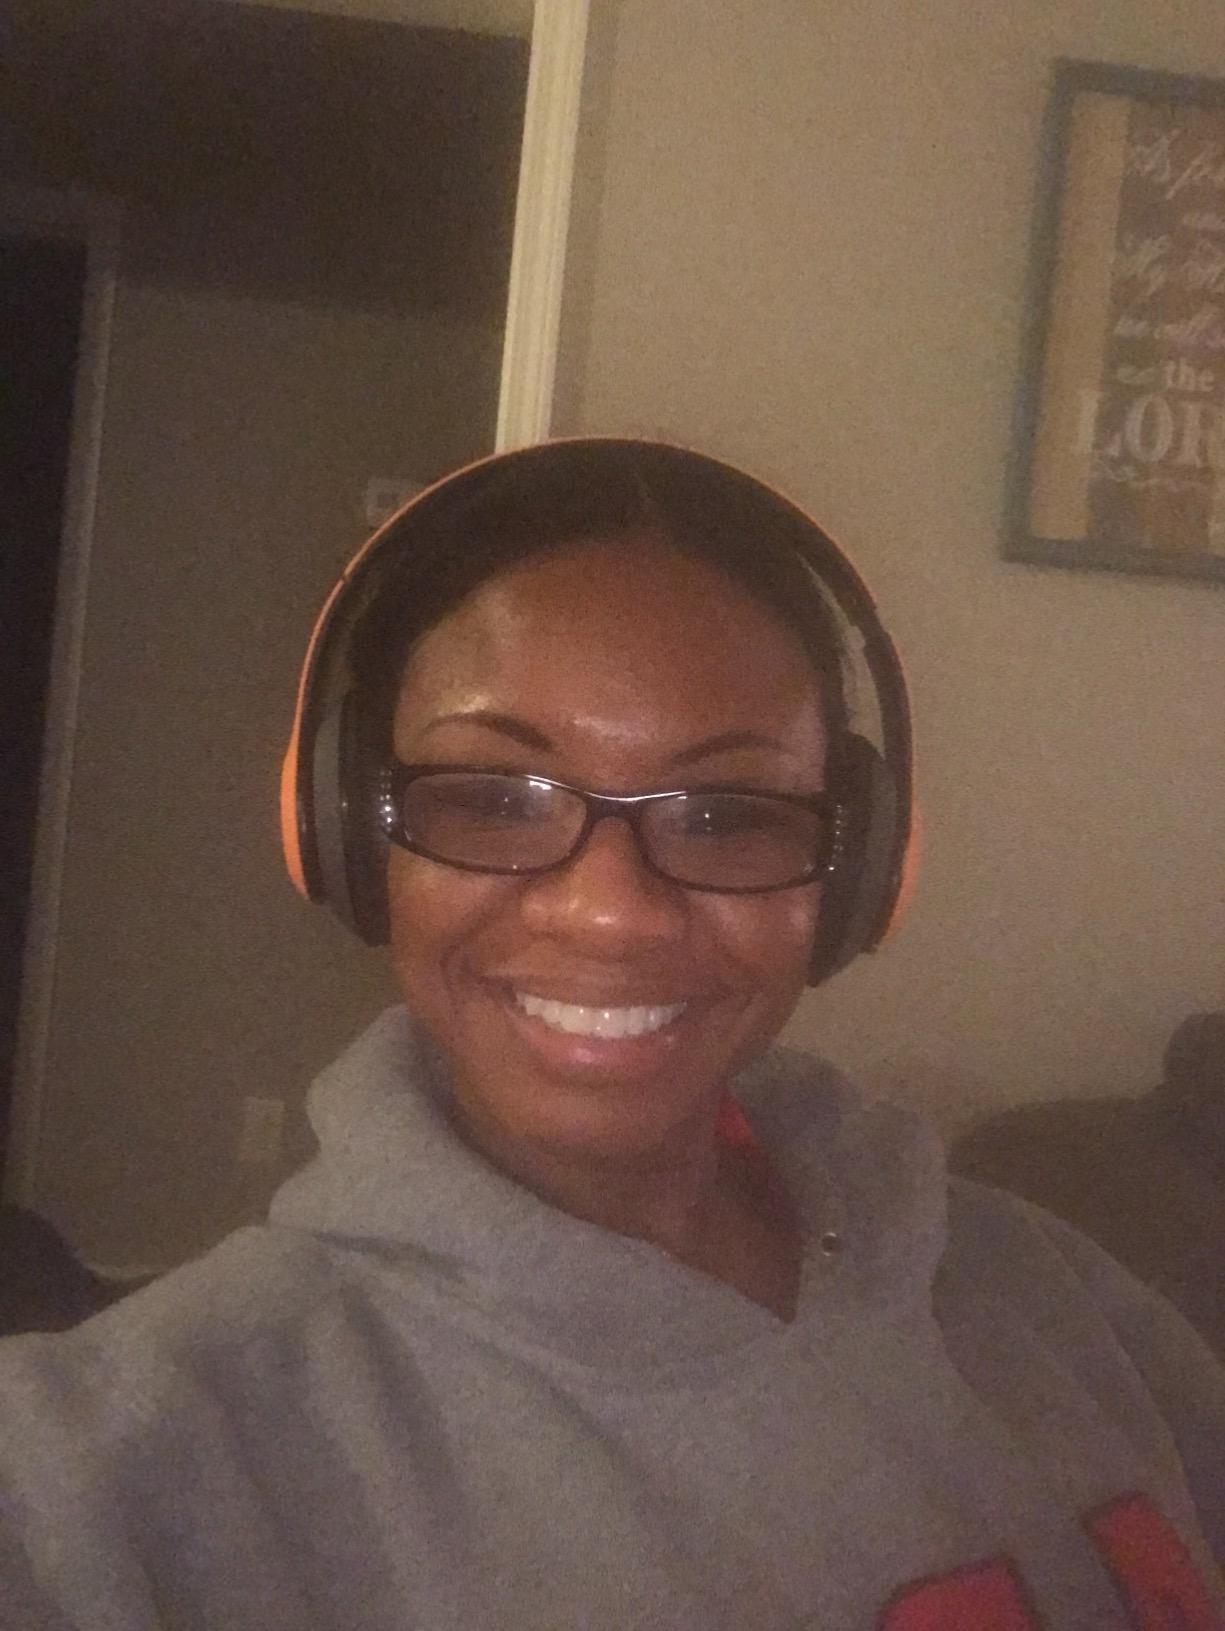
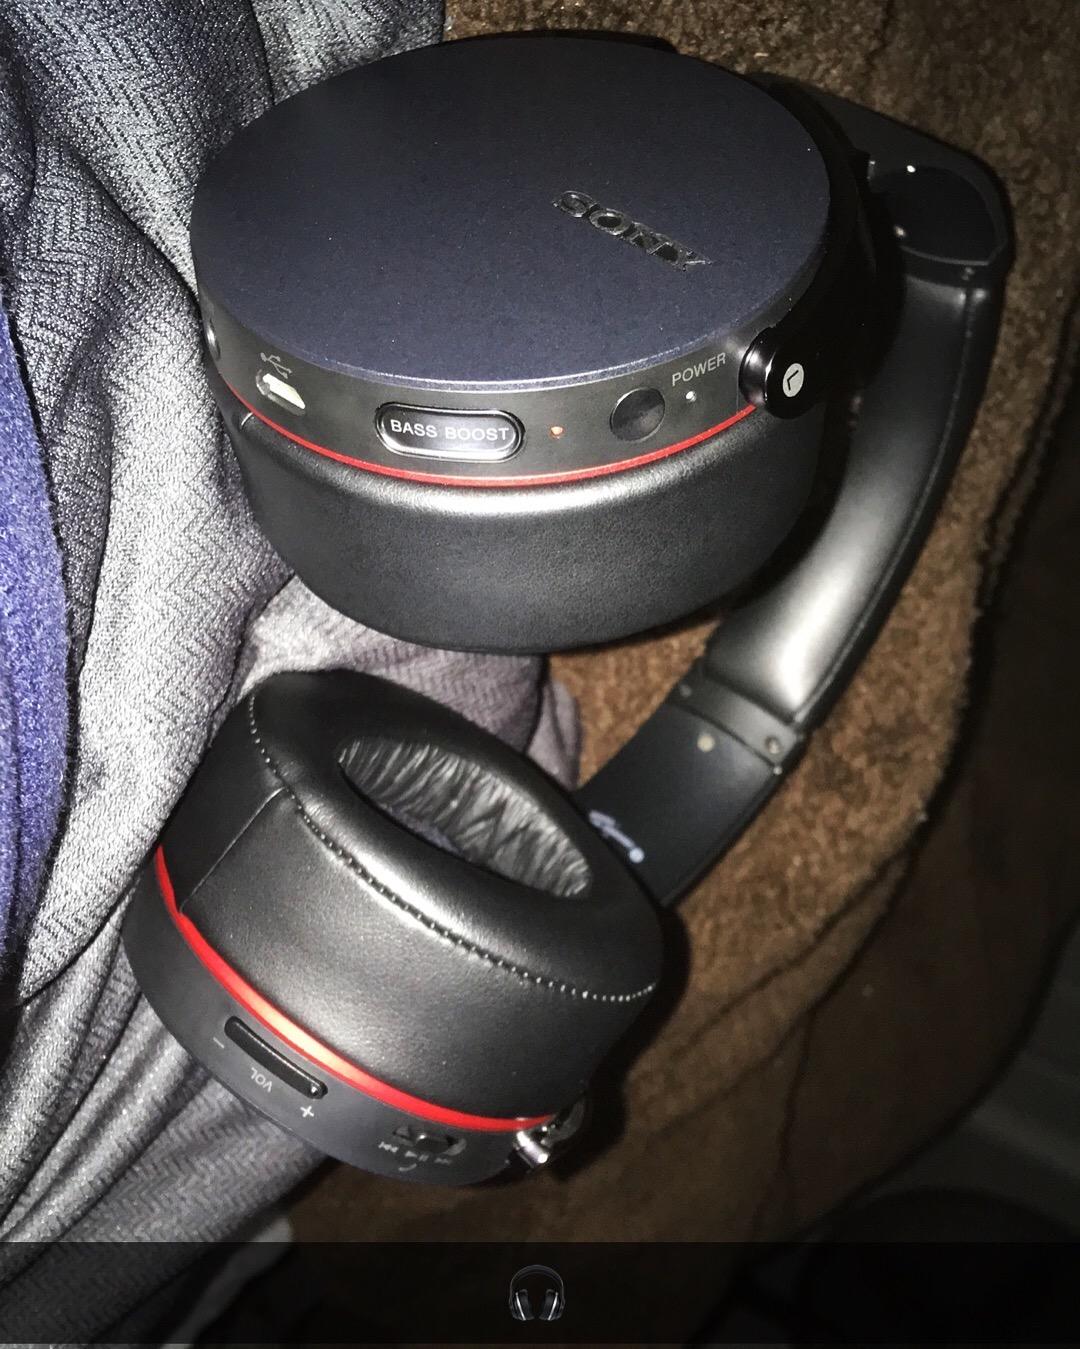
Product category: headphones
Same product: no